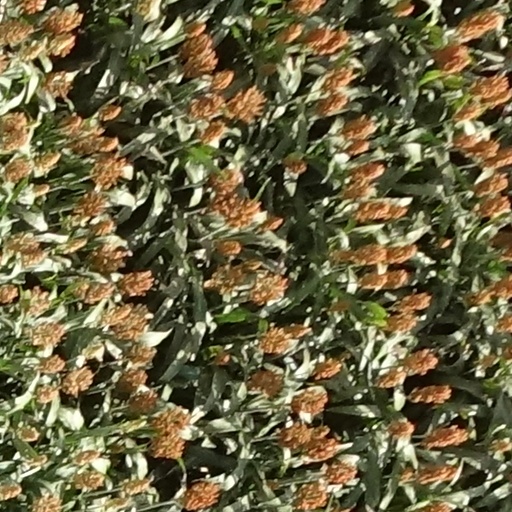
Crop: sorghum